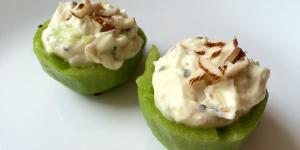
kiwis rellenos